Stephen and Mary Bunnell House

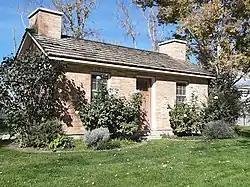
The replica of the house in 2020

The Stephen and Mary Bunnell House was at 970 S. 800 West, on the Utah Valley University campus, Orem, Utah was built in 1892. It was listed on the National Register of Historic Places in 1996, and was delisted in 2023.